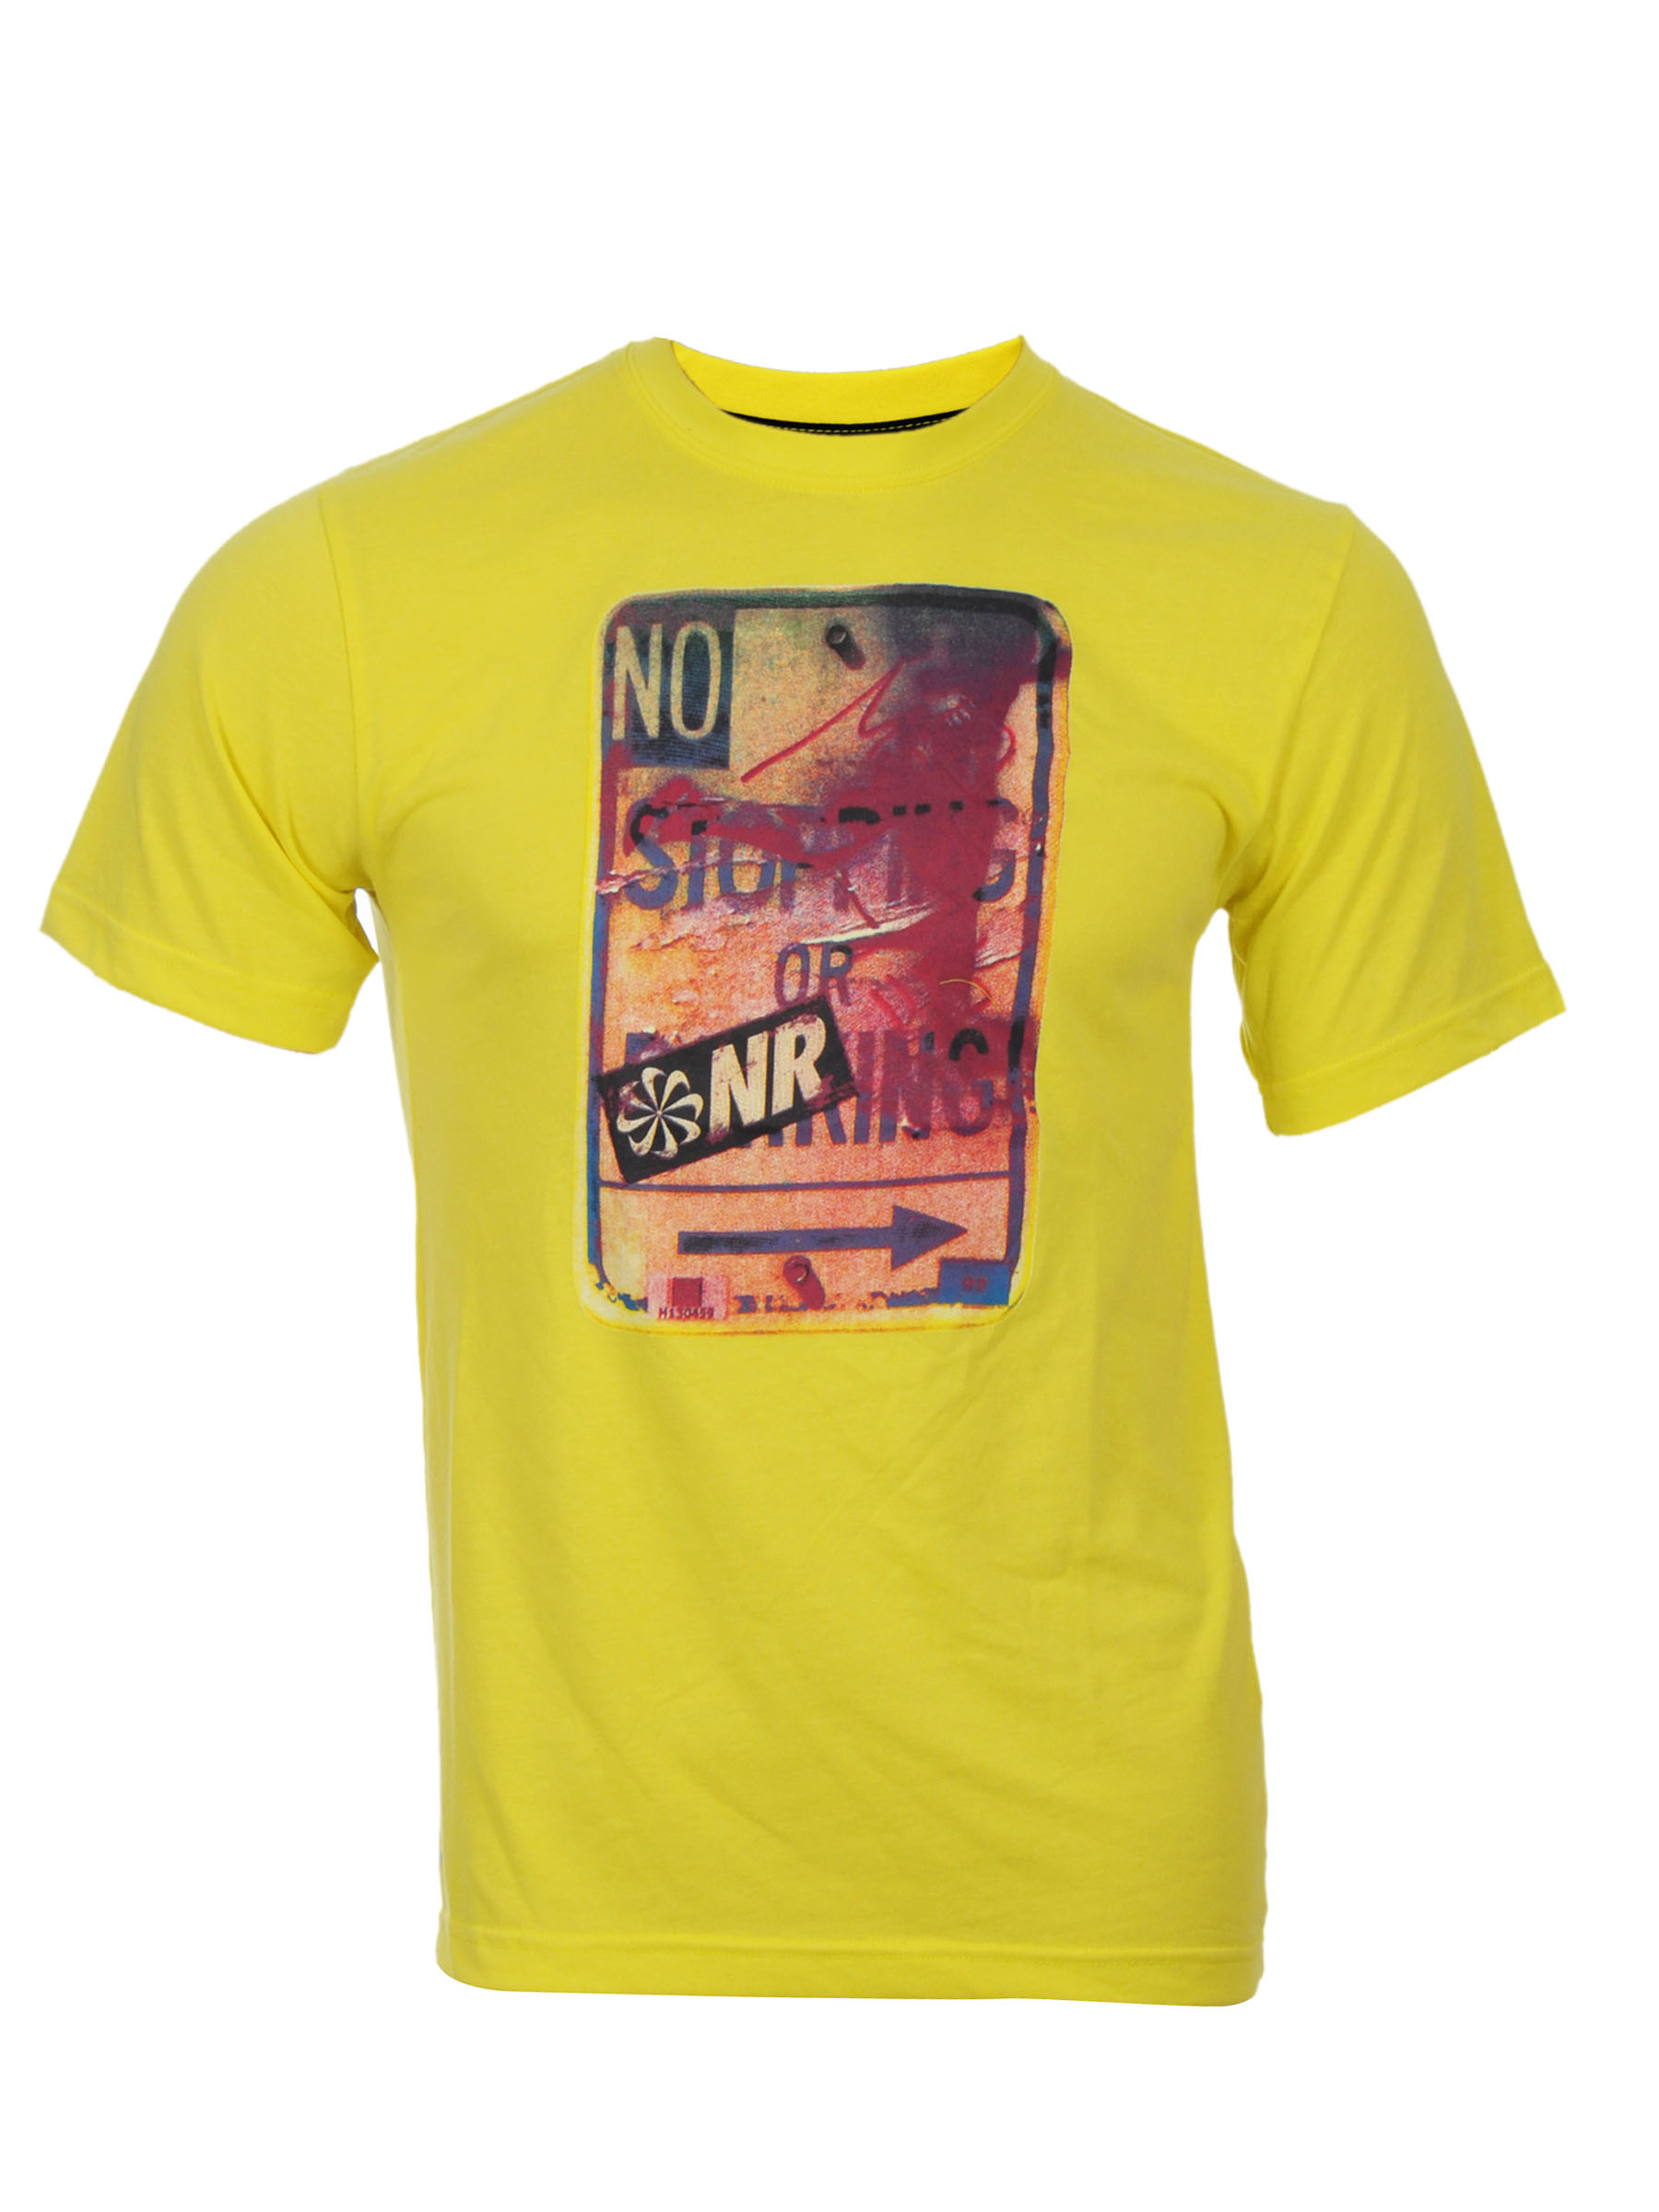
Nike Men As Ss Cruiser Yellow T-Shirts
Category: Apparel / Topwear / Tshirts
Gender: Men
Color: Yellow
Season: Fall 2011
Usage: Sports